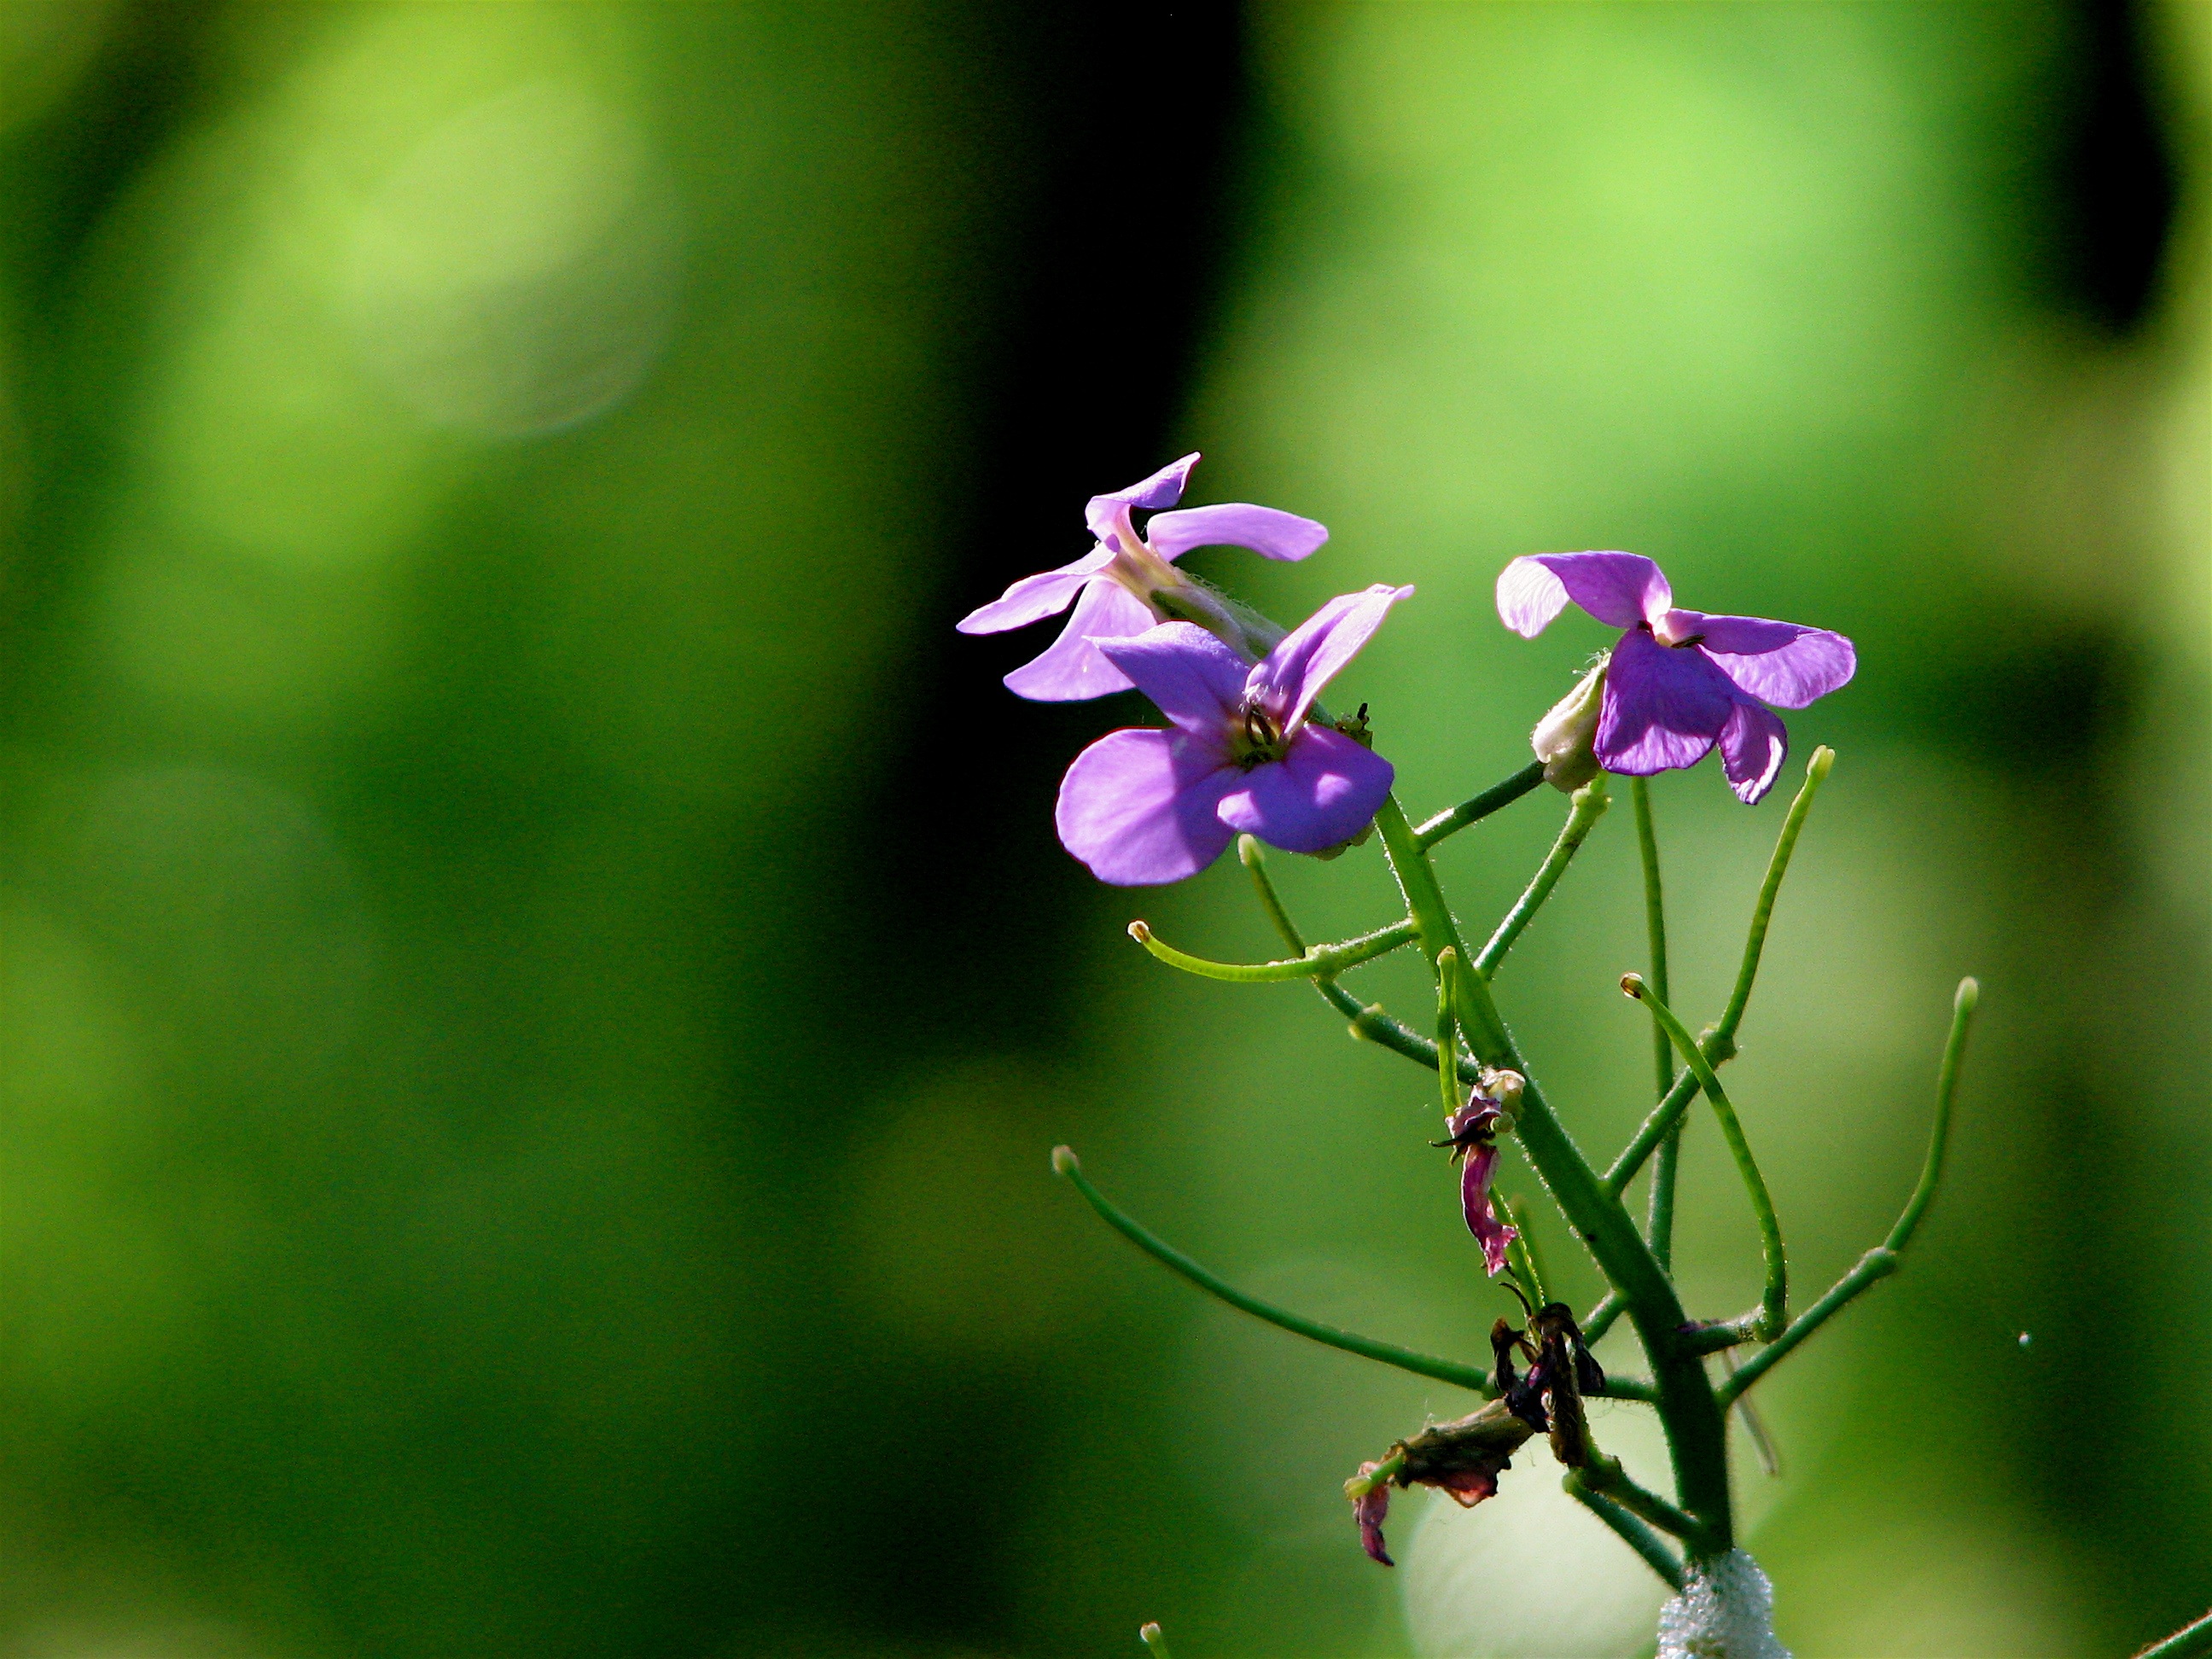
nature, blossom, plant, flower, purple, petal, bloom, spring, macro, botany, blooming, flora, wildflower, iris, bright, viola, macro photography, flowering plant, bellflower family, plant stem, violet family